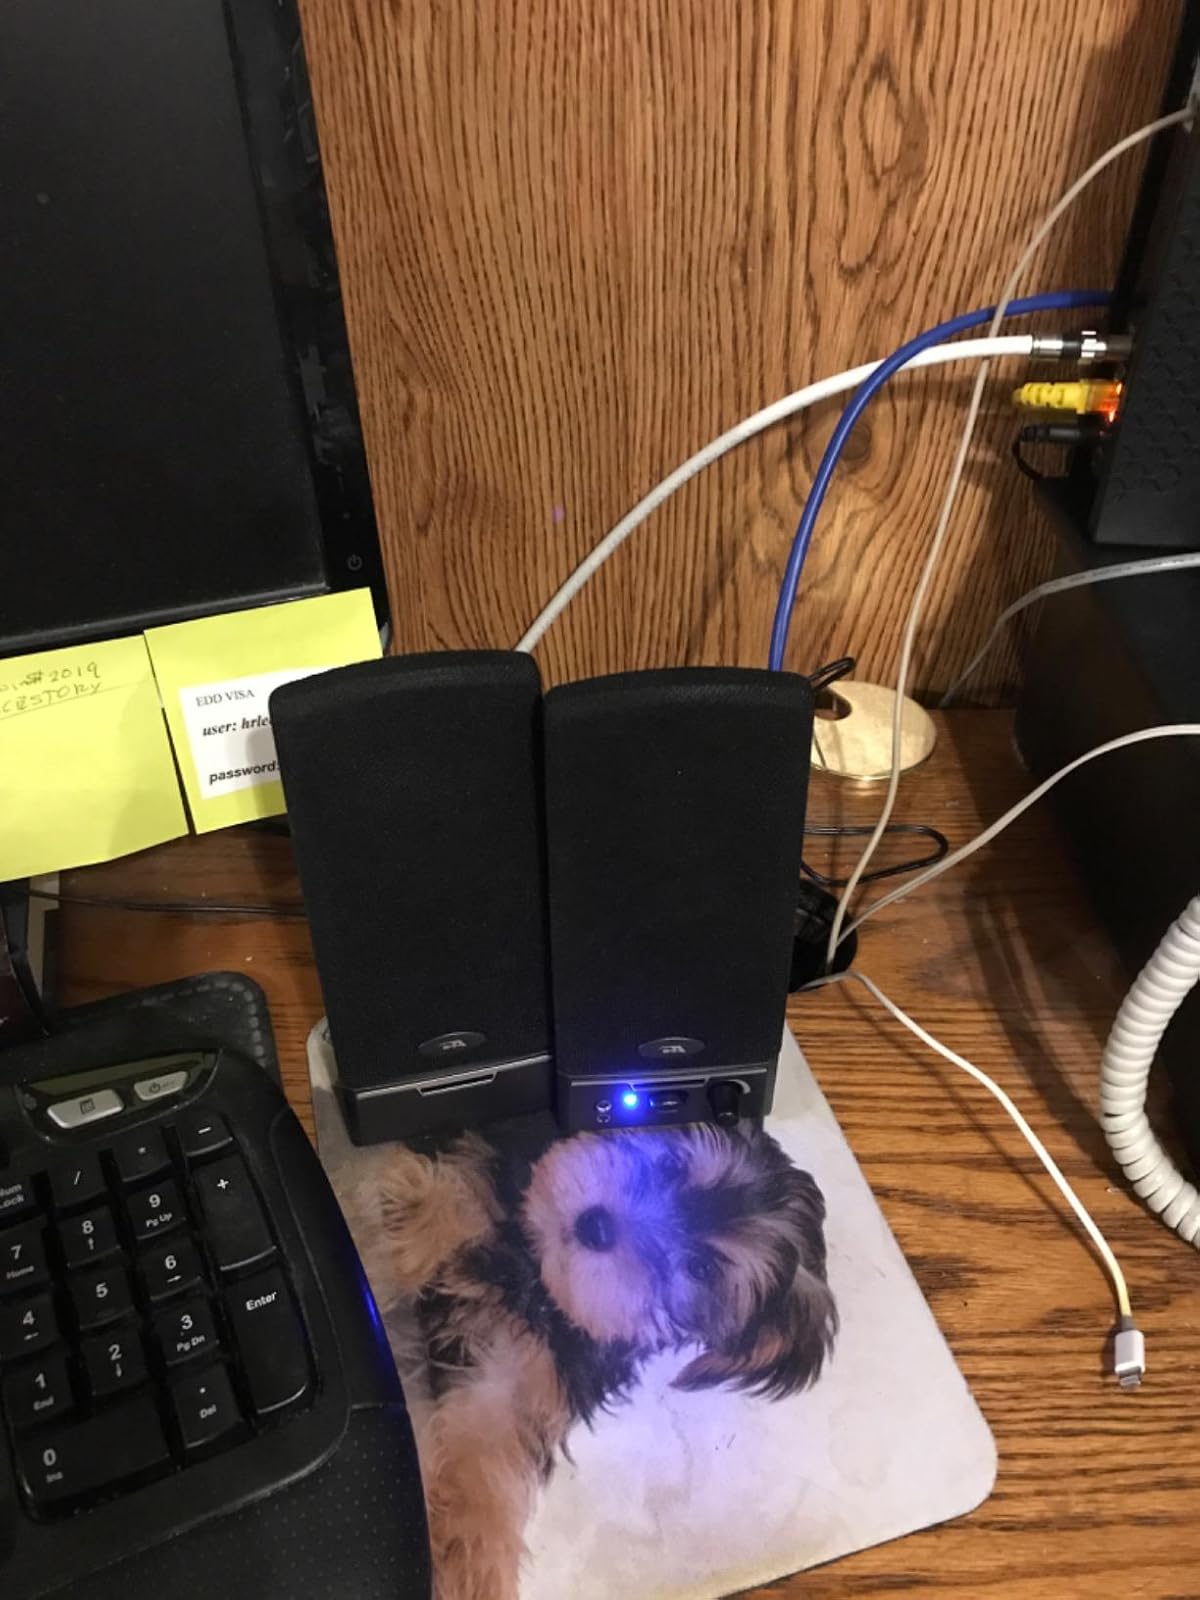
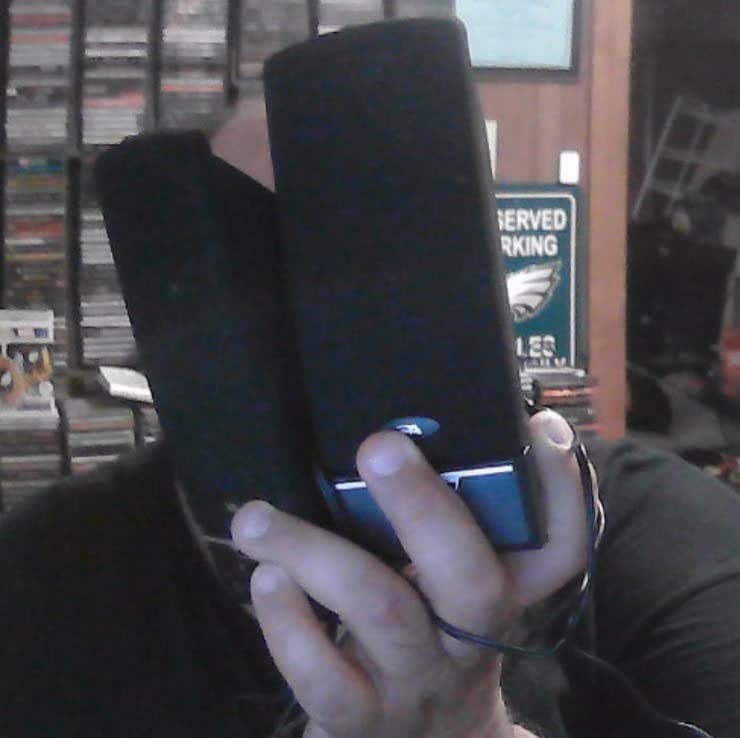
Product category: speaker
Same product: yes